Alfred Dolge Hose Co. No. 1 Building

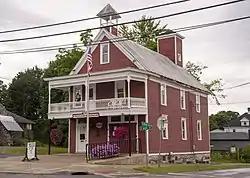

Alfred Dolge Hose Co. No. 1 Building is a historic fire station located at Dolgeville in Herkimer County, New York. It was built about 1890 and is a two-story, gable roofed, utilitarian frame structure above a cut stone basement. It features a steeply pitched, standing seam metal roof and open belfry with a pyramidal roof. It was originally built as a commercial structure, converted for use as a fire station in 1901, and used as such until 1991.